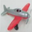
Label: airplane